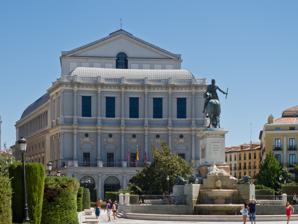
Building: Teatro Real
Country: Spain
Year built: 1850
Opera house in Madrid, Spain Teatro Real Main façade towards Plaza de Oriente Location Madrid , Spain Coordinates 40°25′06″N 3°42′37″W / 40.41833°N 3.71028°W / 40.41833; -3.71028 Public transit Ópera Operator Fundación del Teatro Real Type Theatre Genre(s) Opera Capacity 1,958 seats Construction Broke ground 23 April 1818 Built 1818–1850 Opened 19 November 1850 ( 1850-11-19 ) Reopened 11 October 1997 Rebuilt 1991–1997 Architect Antonio López Aguado Custodio Moreno Renovation: Jaime González Varcárcel Miguel Verdú Belmonte Francisco R. Partearroyo Spanish Cultural Heritage Type Non-movable Criteria Monument Designated 30 June 1993 Reference no. RI-51-0008289 The Teatro Real (English: Royal Theatre or Royal Opera House ) is an opera house in Madrid , Spain. Located at the Plaza de Oriente , opposite the Royal Palace , and known colloquially as " El Real " (The Royal One). it is considered the top institution of the performing and musical arts in the country and one of the most prestigious opera houses in Europe. The groundbreaking of the Teatro Real was on 23 April 1818, under the reign of King Ferdinand VII , and it was formally opened by his daughter Queen Isabella II on 19 November 1850. It closed in 1925 due to damage to the building and reopened on 13 October 1966 as a symphonic music venue. Beginning in 1991, it underwent major refurbishment and renovation works and finally reopened as an opera house on 11 October 1997. It has a floor area of 78,210 square metres (841,800 sq ft) and a maximum capacity of 1,958 seats. Since 1995, the theatre is managed by a public foundation in whose Board of Trustees are represented the Ministry of Culture of the Government of Spain , the Government of the Community of Madrid and the City Council of Madrid . Since 1998, its principal orchestra is the Orquesta Sinfónica de Madrid . In addition to its regular annual program of opera, dance, concerts and recitals, the theatre has hosted other special events throughout its history, such as the 14th Eurovision Song Contest in 1969, the 25th Goya Awards in 2011 or the Lotería Nacional's Christmas special draw since 2012. The Royal Opera received the "Opera Company of the Year" award at the 2020/21 International Opera Awards . The building is listed as a Bien de Interés Cultural since 1993. History Background The former Teatro de los Caños del Peral was a theatre, built over an earlier corral de comedias , and opened in 1738 under the reign of King Philip V . It got its name from the nearby Fountain of the Pear Tree Canals . The theatre was demolished in 1817 to clear the space for the current Teatro Real. Early years Teatro Real in 1860 The theatre in the 1900s The current theatre was founded by King Ferdinand VII in 1818, and after thirty-two years of planning and construction, a Royal Order on 7 May 1850, decreed the immediate completion of the "Teatro de Oriente" and the building works were finished within five months. The opera house, located just opposite the Palacio Real , the official residence of the royal family, was finally inaugurated by Queen Isabella II on 19 November 1850, attending the performance of Donizetti's La favorite . Madrid Opera soon became one of the most prestigious opera houses in Europe. For over five decades it hosted the most renowned singers and composers of the time. In the early period, it saw famous opera singers such as Alboni , Frezzolini , Marietta Gazzaniga , Rosina Penco , Giulia Grisi , Giorgio Ronconi , Italo Gardoni , Mario de Candia and Antonio Selva among many others. In 1863, Giuseppe Verdi visited the theatre for the Spanish premiere of his La forza del destino . At its peak, in the last quarter of the 19th century, the Teatro hosted world renowned artists such as Adelaide Borghi , Marie Sasse , Adelina Patti , Christina Nilsson , Luisa Tetrazzini , Mattia Battistini , Julián Gayarre , Angelo Masini, Francesco Tamagno and Enrico Tamberlick . In 1917, the Ballets Russes of Diaghilev performed in the theatre with the presence of Nijinsky and Stravinsky . As a concert hall Teatro Real in 1980 In December 1925 a Royal Order ordered its activities to be discontinued owing to the damage that the construction of the Metro de Madrid had caused to the building. The government set out to restore it and ordered numerous projects to be drawn out for its renovation, such as that from architect Antonio Flórez Urdapilleta, who proposed a monumental remodeling of the building. However, the Civil War and the post-war financial difficulties prevented the completion of these projects and led to a simple restoration, sponsored by the Juan March Institute , and carried out first by the architect Manuel Gonzalez Valcárcel, and later by architects Miguel Verdú Belmonte and Francisco Rodriguez Partearroyo. The theatre reopened on 13 October 1966 as a concert hall as well as the main concert venue for the Spanish National Orchestra and the RTVE Symphony Orchestra . The reopening was celebrated with a concert of the Spanish National Orchestra, conducted by Rafael Frühbeck de Burgos , in which it was performed Beethoven 's Symphony No. 9 –together with the Orfeón Donostiarra – and Manuel de Falla 's Homenajes . The venue closed for renovations with a last concert by the Spanish National Orchestra on 13 October 1988. From 1867 to 1925 and from 1966 to 1990, the Royal Opera also housed the Madrid Royal Conservatory and the Royal Higher College of Performing Arts . Remodeling The auditorium with the royal box in the center. (2013) Lobby Starting on 2 January 1991, the house was remodeled to host opera again. The building was completed in late 1995, then the process of technical, administrative, artistic and functional organization began which led to the opening of the theatre by King Juan Carlos I and Queen Sofía on 11 October 1997. The opera program performed at the reopening was El sombrero de tres picos and La vida breve by Manuel de Falla, which was immediately followed by the world premiere of the opera Divinas Palabras by Antón García Abril –actually commissioned to open the house– with Plácido Domingo in the cast. The remodeling was based on the old classical style of opera house with only basic modernization leaving many seats without a view of the stage. A considerable percentage of seats have a limited or zero view of the stage and a live stream of operas and ballets is projected on the upper side walls of the house so that the entire audience can follow the performance regardless of their view of the stage. The theatre has a floor area of 78,210 square metres (841,800 sq ft), with a stage of 1,430 square metres (15,400 sq ft) and a maximum capacity, depending on the orchestra pit , of 1,958 seats. Productions The Royal Opera of Madrid from the east at the Plaza de Isabel II —the back side of the theatre (2022) The theatre stages around seventeen opera titles and two or three major ballets per annual season, from September to July, both own productions or co-productions with other major opera houses abroad, as well as concerts and recitals. The most popular operas at the Teatro Real have included Verdi 's Rigoletto with 409 performances, followed by Aida with 378 and Il trovatore with 356. Two works by Meyerbeer L'Africaine –with 268– and Les Huguenots –with 243– have been shown to draw audiences, although the former work has not been performed since the 1920s, being no longer considered mainstream repertory. Donizetti's Lucrezia Borgia has been given some 218 performances since its debut in the house in 1919. World premieres Premiere of the opera El abrecartas (2022) by Luis de Pablo In addition of the world premiere of Divinas Palabras by Antón García Abril, the Royal Opera has staged another sixteen world opera premieres since its reopening: Don Quijote by Cristóbal Halffter (2000), La señorita Cristina by Luis de Pablo (2001), Dulcinea by Mauricio Sotelo (2006), El viaje a Simorgh by José María Sánchez-Verdú (2007), Faust-Bal by Leonardo Balada (2009), La página en blanco by Pilar Jurado (2011), The Perfect American by Philip Glass (2013), Brokeback Mountain by Charles Wuorinen (2014), The Public by Mauricio Sotelo (2015), La ciudad de las mentiras by Elena Mendoza (2017), El Pintor by Juan J. Colomer (2018), Je suis narcissiste by Raquel García-Tomás (2019), Marie by Germán Alonso (2020), Tránsito by Jesús Torres (2021), El abrecartas by Luis de Pablo (2022) and Extinción by Señor Serrano Group (2022). The company also premiered the first complete staging, with sets and scenography, of Isaac Albéniz 's Merlin in 2003 –101 years after its completion–, the first modern revival of Vicente Martín y Soler 's Il burbero di buon cuore in 2007 and Poppea e Nerone , a new orchestration for a modern chamber orchestra of Claudio Monteverdi 's L'incoronazione di Poppea , by Philippe Boesmans in 2012. Bicentenary The Teatro Real celebrated its bicentenary with a special programme from 2016 through 2018. One of the operas featured was Bellini's I puritani , a co-production with the Teatro Municipal of Santiago , Chile. A performance of this work was streamed in July 2016 via the Royal Opera's Facebook page , an example of the theatre extending its reach by digital services.  The event was also relayed to a number of venues and was a national trending topic on Twitter. The same production has been performed by the company –including orchestra and chorus– in August 2017 at the Savonlinna Opera Festival . Company Since 1998, the resident ensemble of the Teatro Real is the Orquesta Sinfónica de Madrid . The current artistic manager is Joan Matabosch, former director of Gran Teatre del Liceu in Barcelona . The current music director of the company is Ivor Bolton , since 2015. The current principal guest conductors are Pablo Heras-Casado and Nicola Luisotti . Bolton is scheduled to stand down as music director at the close of the 2024–25 season. In July 2022, the company announced the appointment of Gustavo Gimeno as its next music director, effective with the 2025–26 season, with an initial contract of five years. Artistic directors (partial list) Stéphane Lissner (1995–1997) Luis Antonio García Navarro (1997–2001, artistic and music director) Emilio Sagi (2001–2005) Antonio Moral (2005–2010) Gerard Mortier (2010–2013) (artistic advisor from 2014) Joan Matabosch (2014– present ) Music directors (partial list) Luis Antonio García Navarro (1997–2001, artistic and music director) Jesús López Cobos (2003–2010) Ivor Bolton (2015– present ) Special Events The Teatro Real has hosted some special events throughout its history. On 29 March 1969, Televisión Española held the 14th Eurovision Song Contest at the theatre, featuring an onstage metal sculpture created by surrealist Spanish artist Amadeo Gabino [ es ] . On 13 February 2011, the Academy of Cinematographic Arts and Sciences of Spain held the 25th Goya Awards ceremony at the theatre. Every 22 December since 2012, Loterías y Apuestas del Estado holds its Lotería Nacional's Christmas special draw there. Tours of the building The Opera House offers daily different types of guided tours, lasting between 50 and 90 minutes and given in various languages. This gives the public the opportunity to learn about the building, including the stage area, the workshops and the rehearsal spaces. Controversies Cancellation of Shen Yun In 2019 Teatro Real scheduled several performances of a show by the American dance company, Shen Yun Performing Arts. The theatre sold 900 tickets for the performances, but canceled the event. The Royal Opera claimed technical problems, but the then Chinese ambassador to Madrid Lü Fan said in a recording that it had been he who had pressured and given directions to the theatre to cancel the performance. COVID-19 measures In 2020 the theatre cancelled a performance of the opera Un ballo in maschera amidst booing from the audience due to lack of safety distance in the roost. Several attendees complained about the relocation of some audience members in the gods' seats and the overcrowding of audience members with respect to the rest of the areas. The police later verified that the capacity was adequate for the restrictions imposed by COVID-19 . The theatre claimed that less than 50 percent of the tickets had been sold. See also Madrid Symphony Orchestra Spanish National Orchestra RTVE Symphony Orchestra Community of Madrid Orchestra Queen Sofía Chamber Orchestra National Auditorium of Music Teatro Monumental Zarzuela References